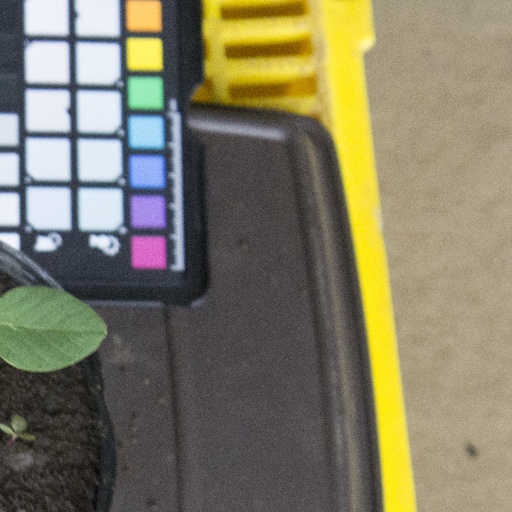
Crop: soybean